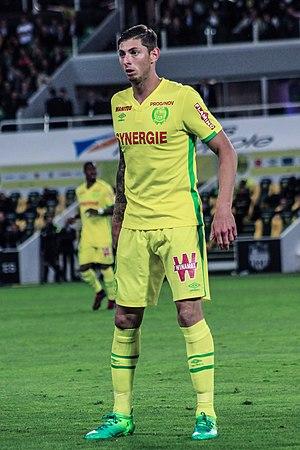
Emiliano Sala, né le 31 octobre 1990 à Cululú et mort accidentellement le 21 janvier 2019 au nord de Guernesey, est un footballeur italo-argentin évoluant au poste d'attaquant.